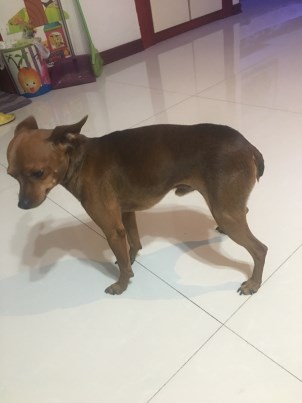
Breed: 561-n000127-miniature_pinscher